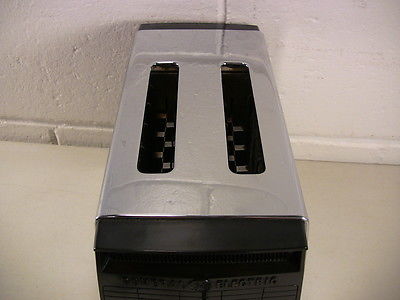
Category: toaster